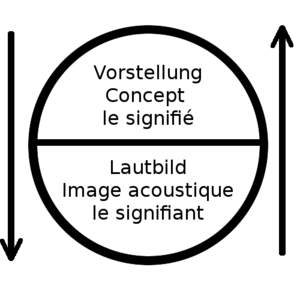
Le signifiant est un concept clef de l'édifice théorique de Jacques Lacan. Il emprunte le terme à la linguistique et plus précisément à Ferdinand de Saussure, selon qui le signifiant est l’empreinte psychique d'un son et l'une des deux parties du signe linguistique, l'autre étant le signifié qui renvoie au concept. Mais à la différence de Saussure, pour Lacan, dans une perspective psychique, c'est le signifiant qui prime sur le signifié. Dès lors, le signifiant devient en psychanalyse la composante, consciente ou inconsciente, du langage qui oriente le devenir d'un individu, ses discours et ses actes, autrement dit, il est « l'élément significatif du discours qui détermine les actes, les paroles et la destinée d'un sujet et à la manière d'une nomination symbolique ».
En linguistique, le signifié et le signifiant sont les deux faces complémentaires du concept de signe linguistique développé par Ferdinand de Saussure et à sa suite par l'école structuraliste. Le signifié désigne la représentation mentale du concept associé au signe, tandis que le signifiant désigne la représentation mentale de la forme et de l'aspect matériel du signe.
Un signe linguistique désigne une unité d'expression du langage. Il est l'objet d'étude de différentes branches de la linguistique :
Jacques Lacan, né le 13 avril 1901 à Paris 3ᵉ et mort le 9 septembre 1981 à Paris 6ᵉ, est un psychiatre et psychanalyste français.